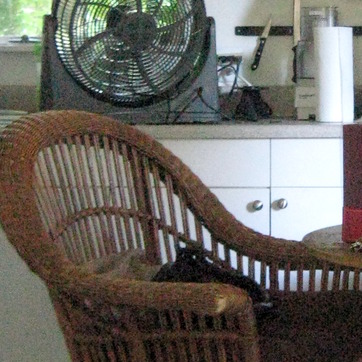
Material: other